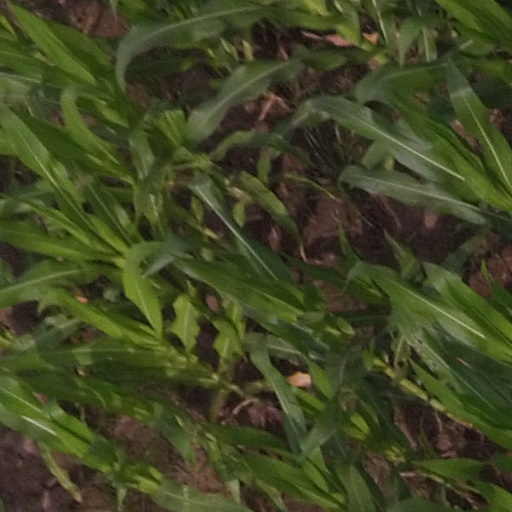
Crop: maize; corn